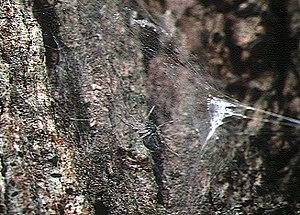
Oilinyphia peculiaris est une espèce d'araignées aranéomorphes de la famille des Linyphiidae.